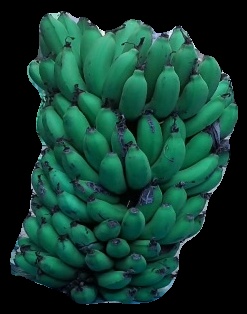
Variety: pachbale
Grade: grade2